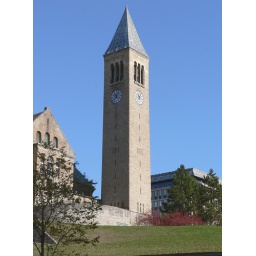
The clock tower in November.